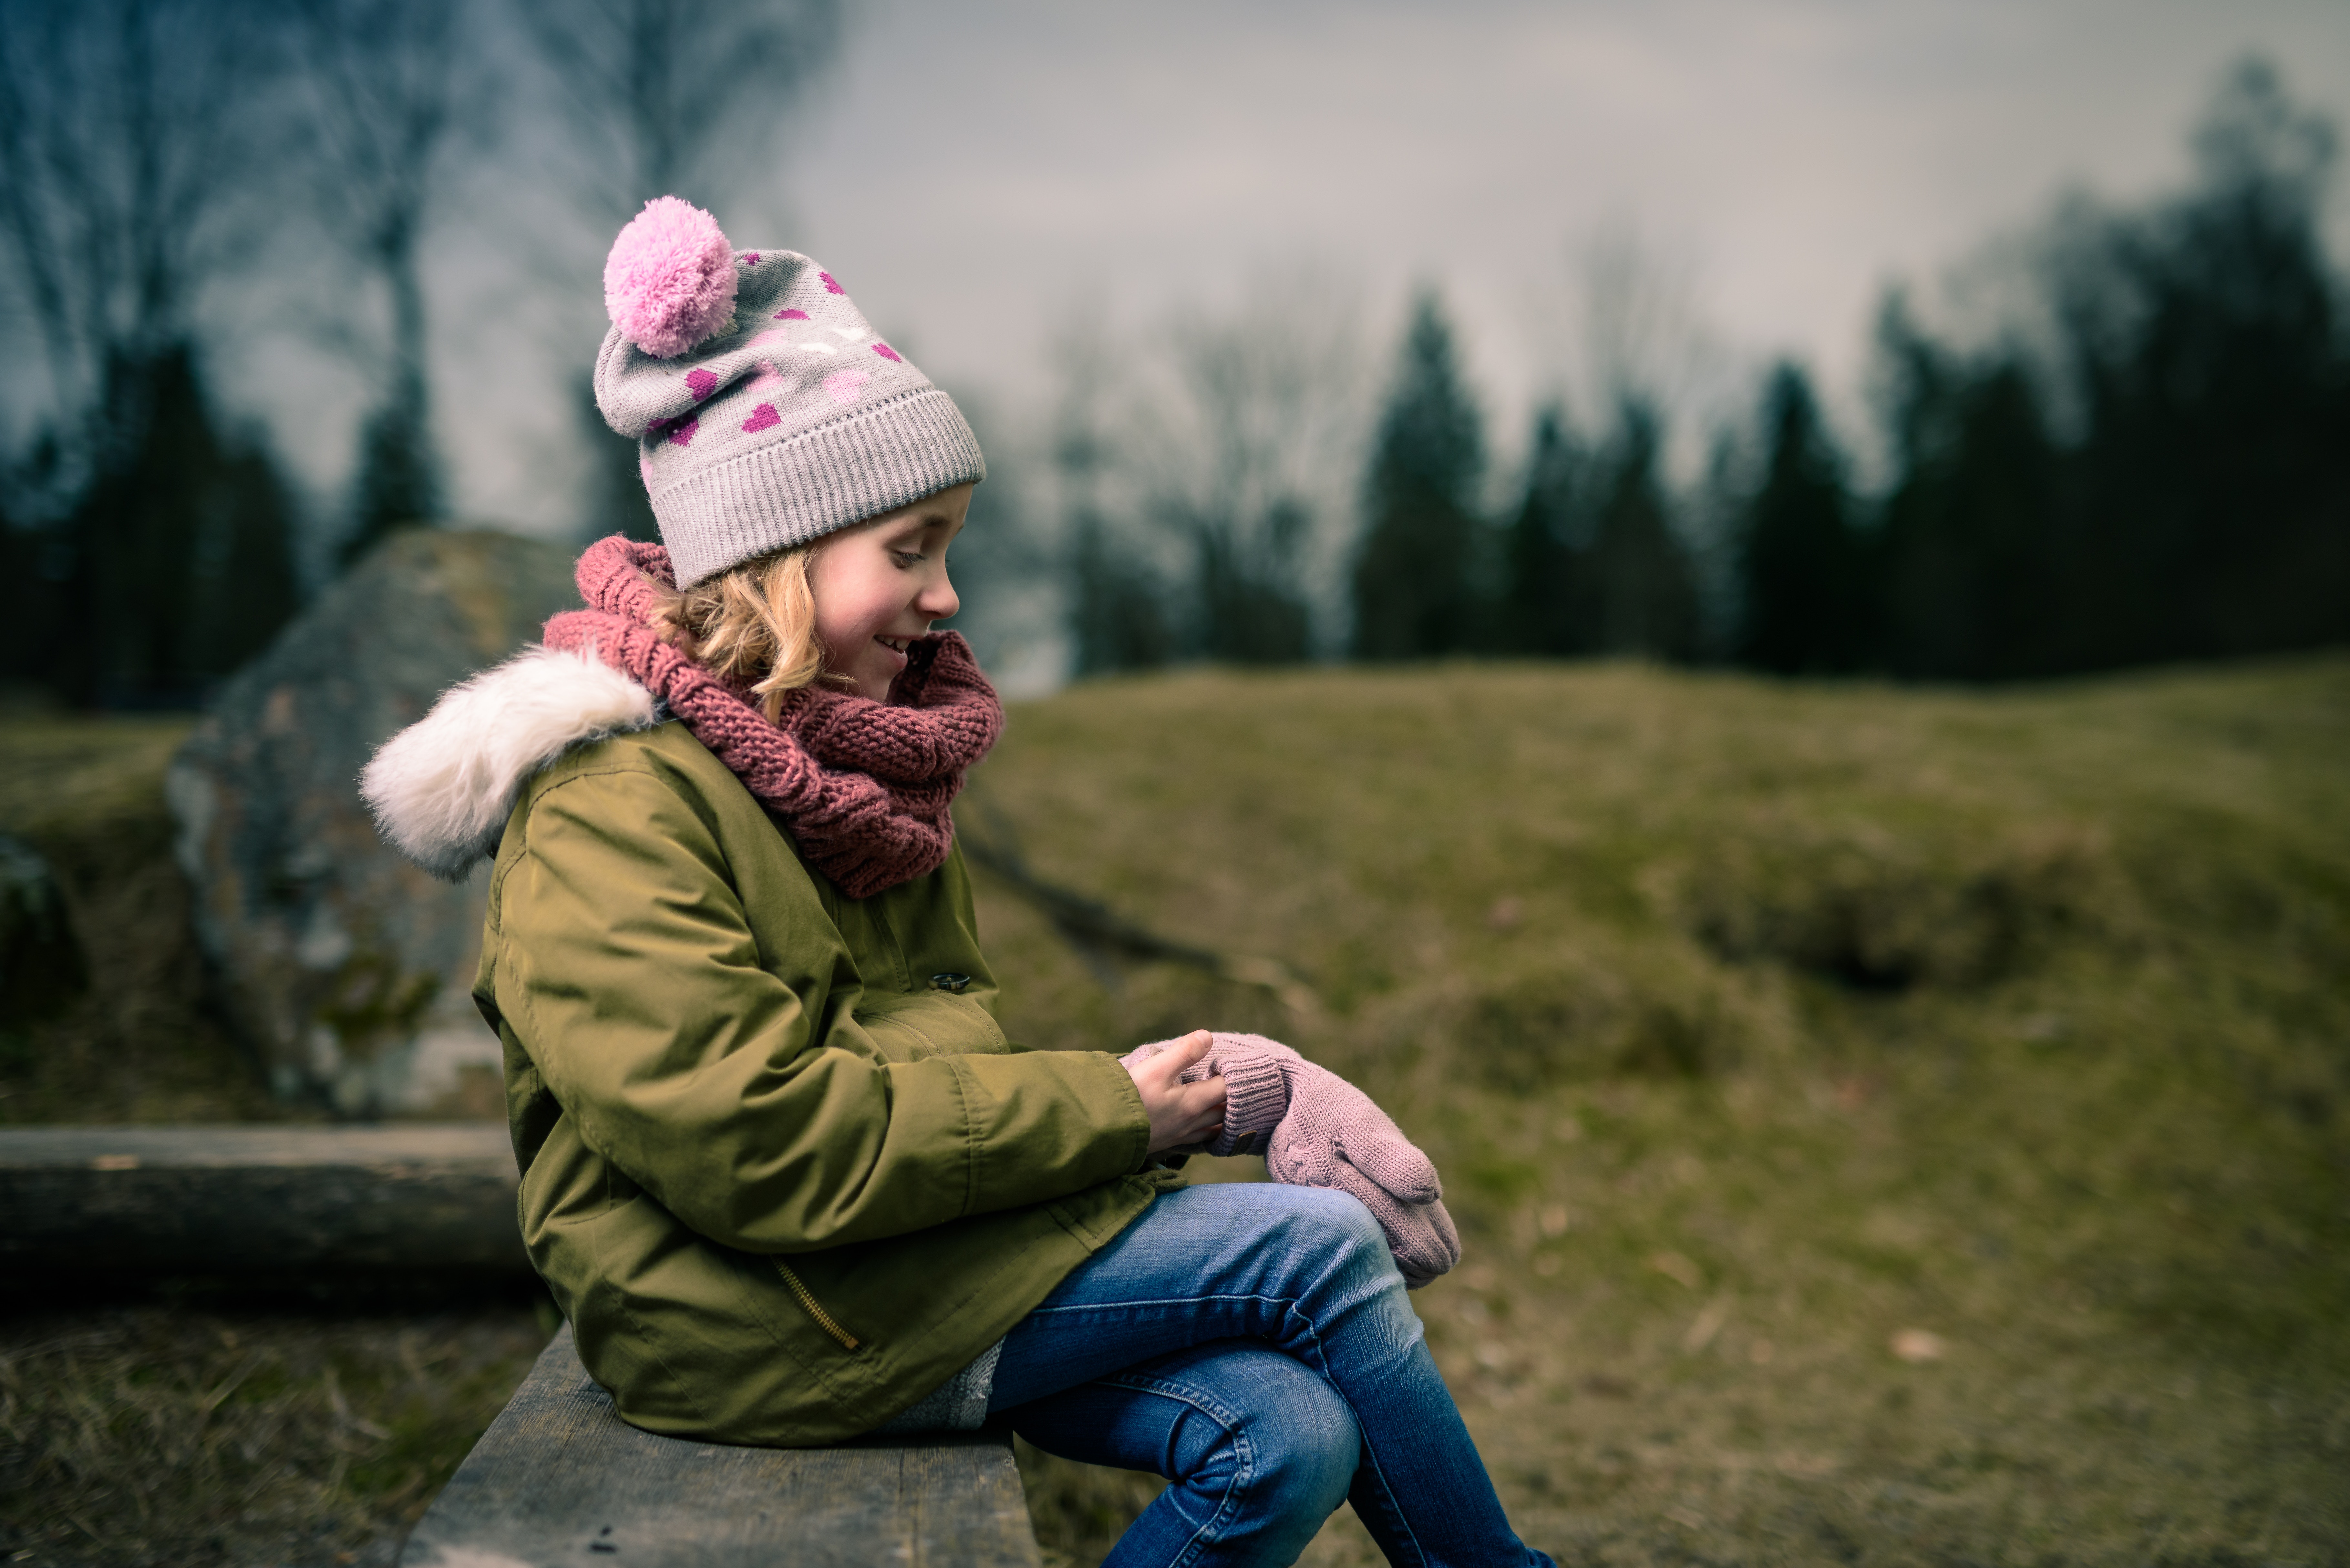
man, person, people, girl, photography, kid, autumn, child, childhood, sit